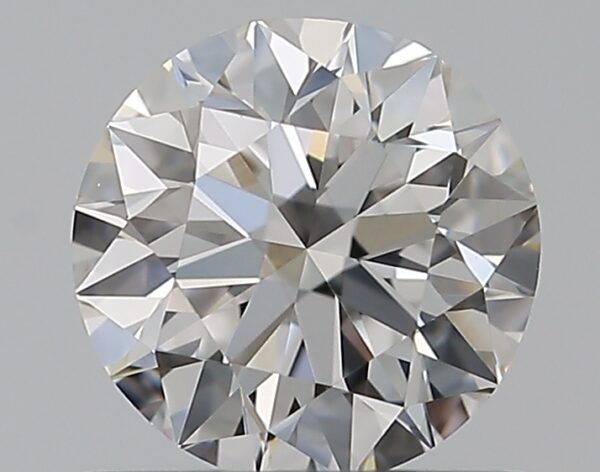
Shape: round
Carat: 0.61
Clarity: VS1
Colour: D
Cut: EX
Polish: EX
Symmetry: EX
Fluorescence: N
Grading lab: GIA
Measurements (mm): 5.4 x 5.44 x 3.39